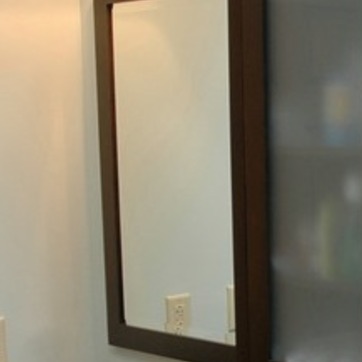
Material: mirror